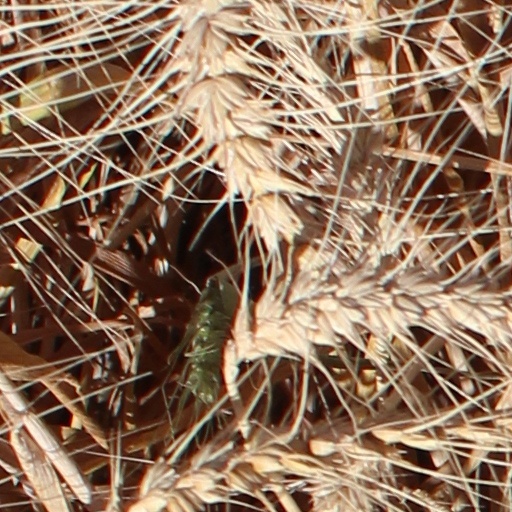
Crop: wheat